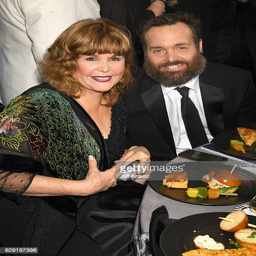
actor and comedian attend awards